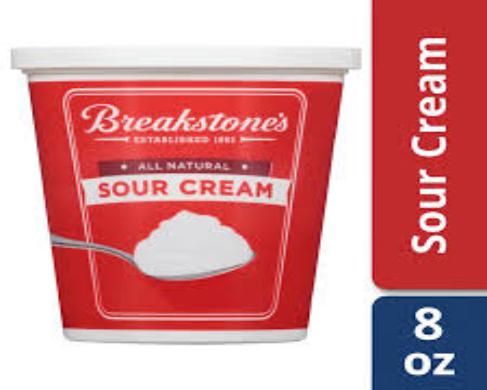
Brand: Breakstone's
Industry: Food